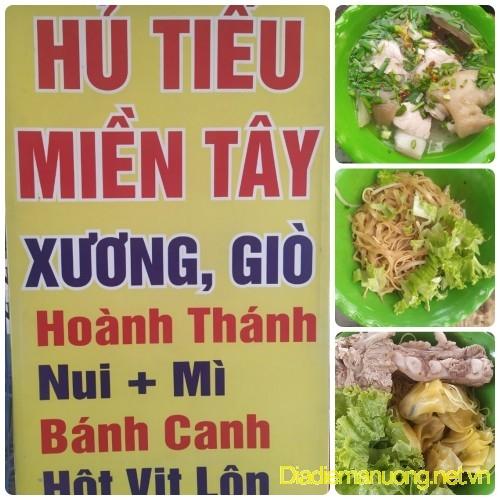
ở bên trái của những món ăn là một tấm biển quảng cáo